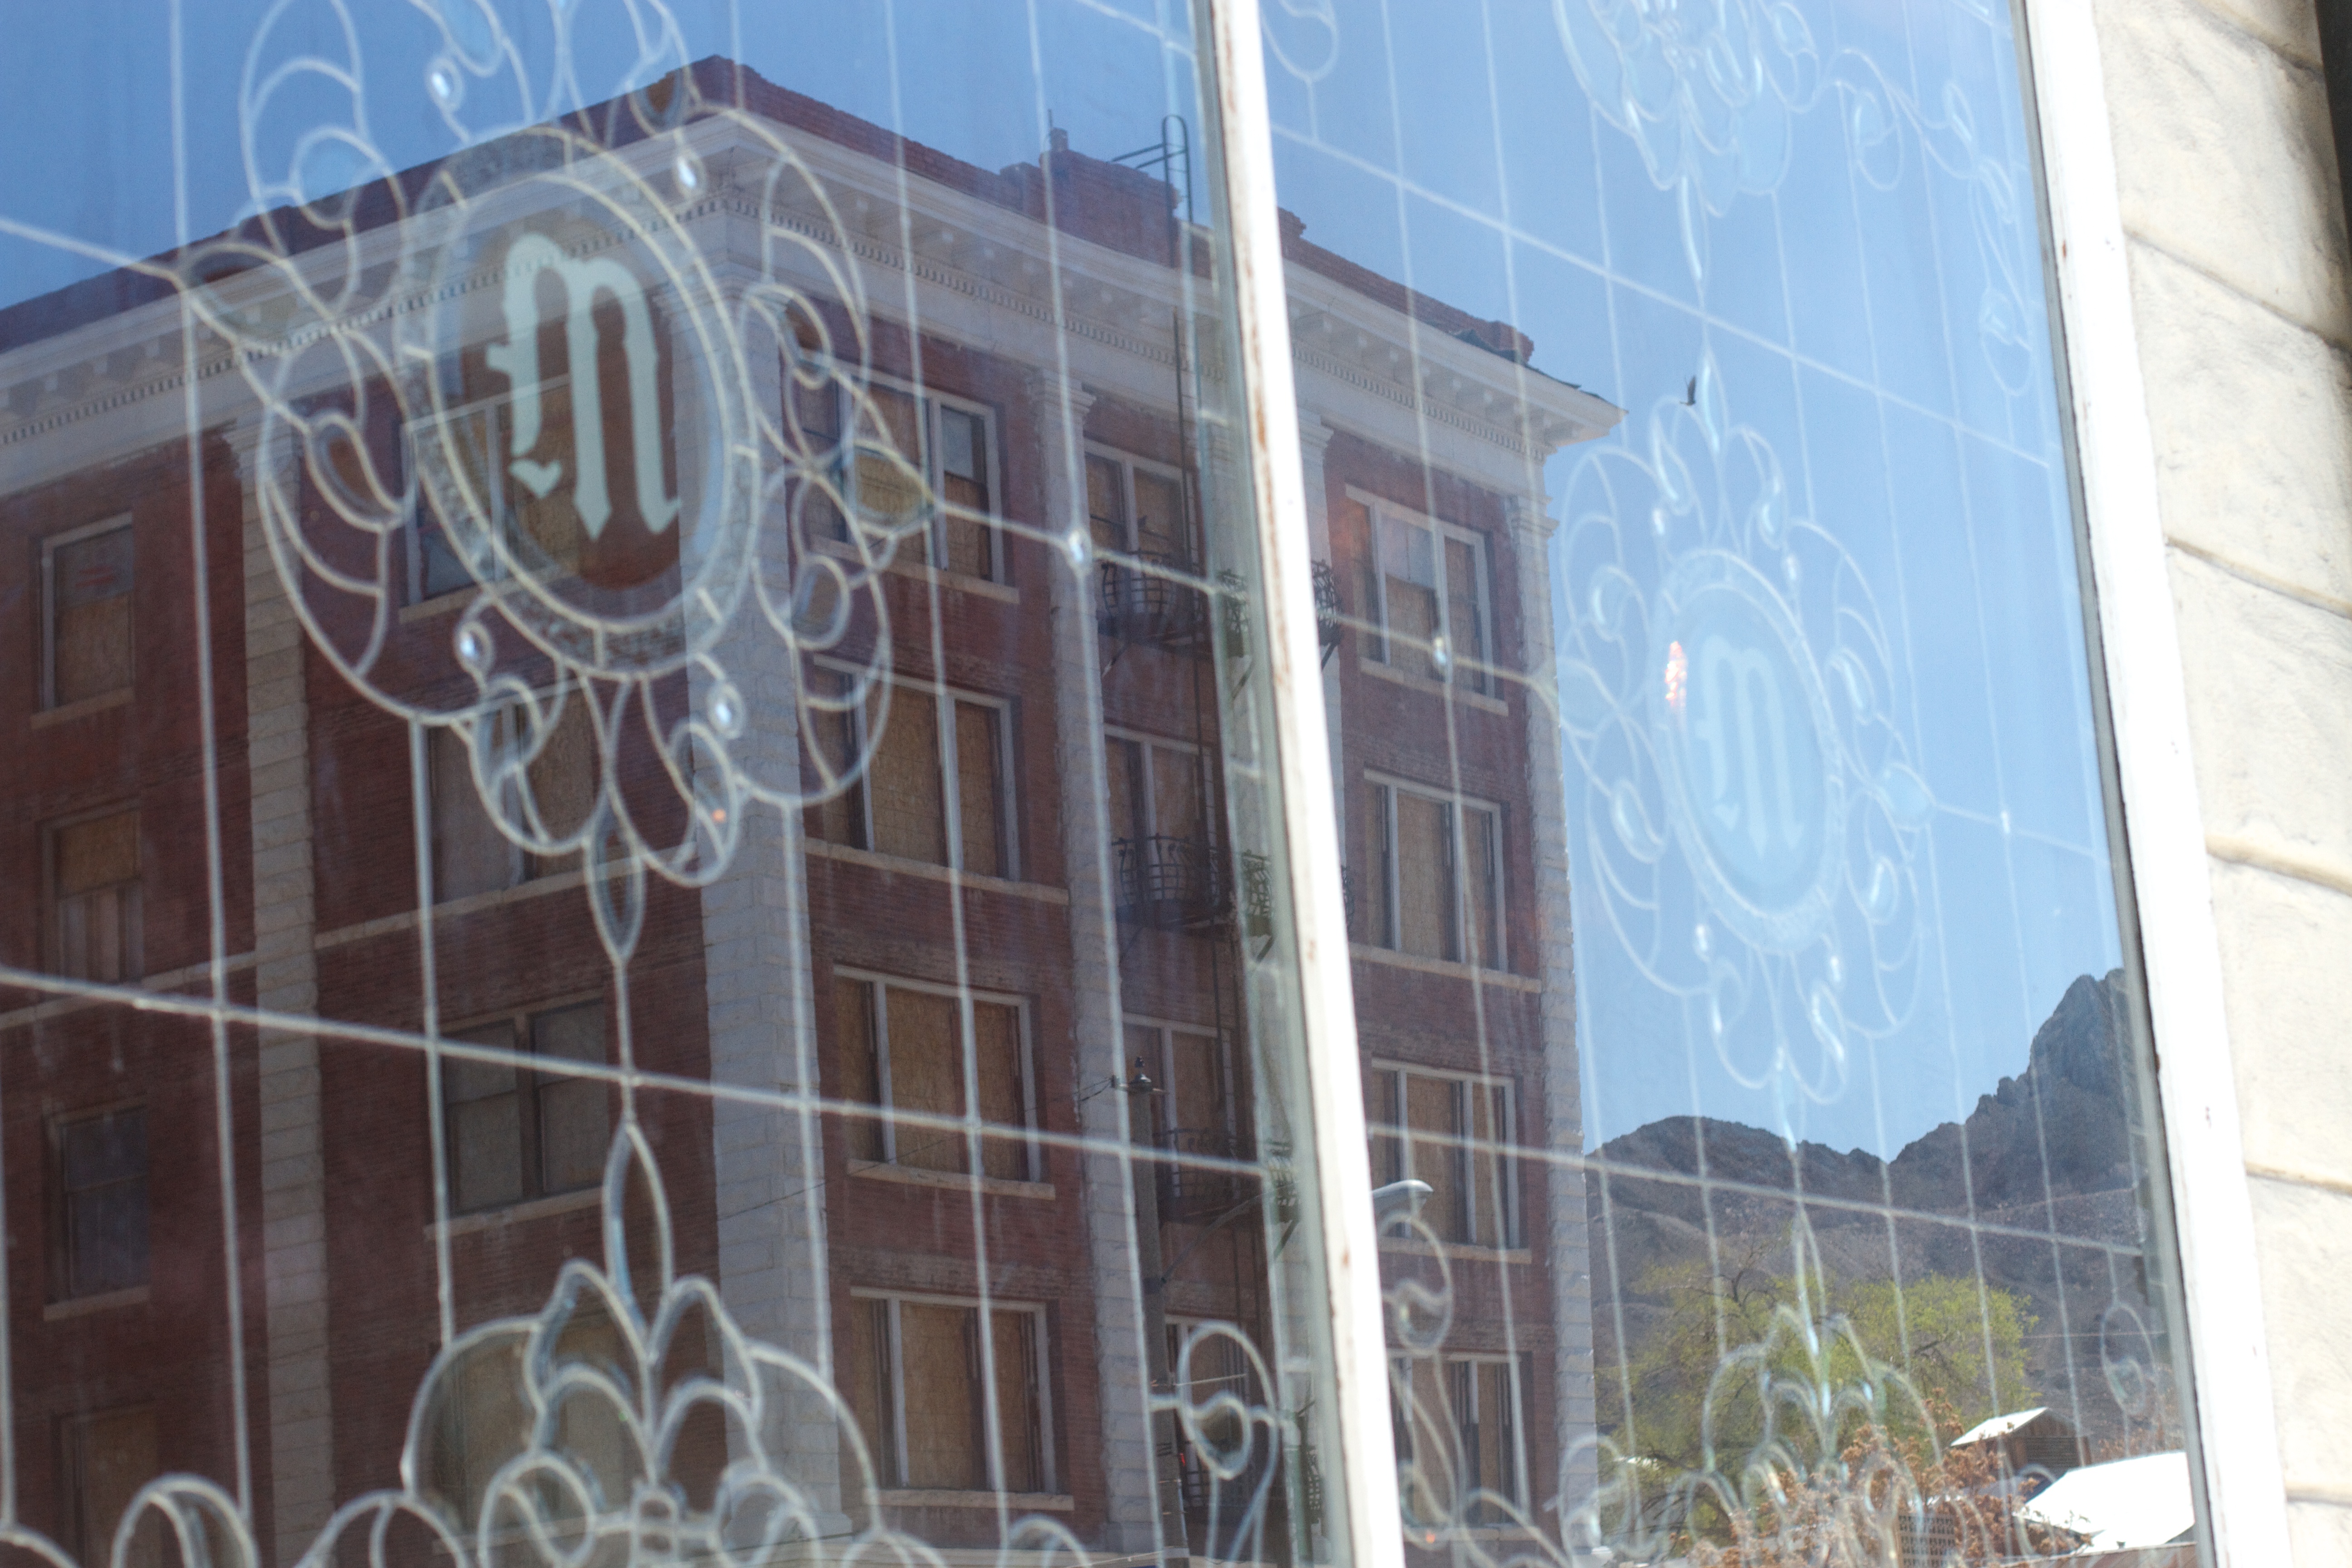
window, glass, facade